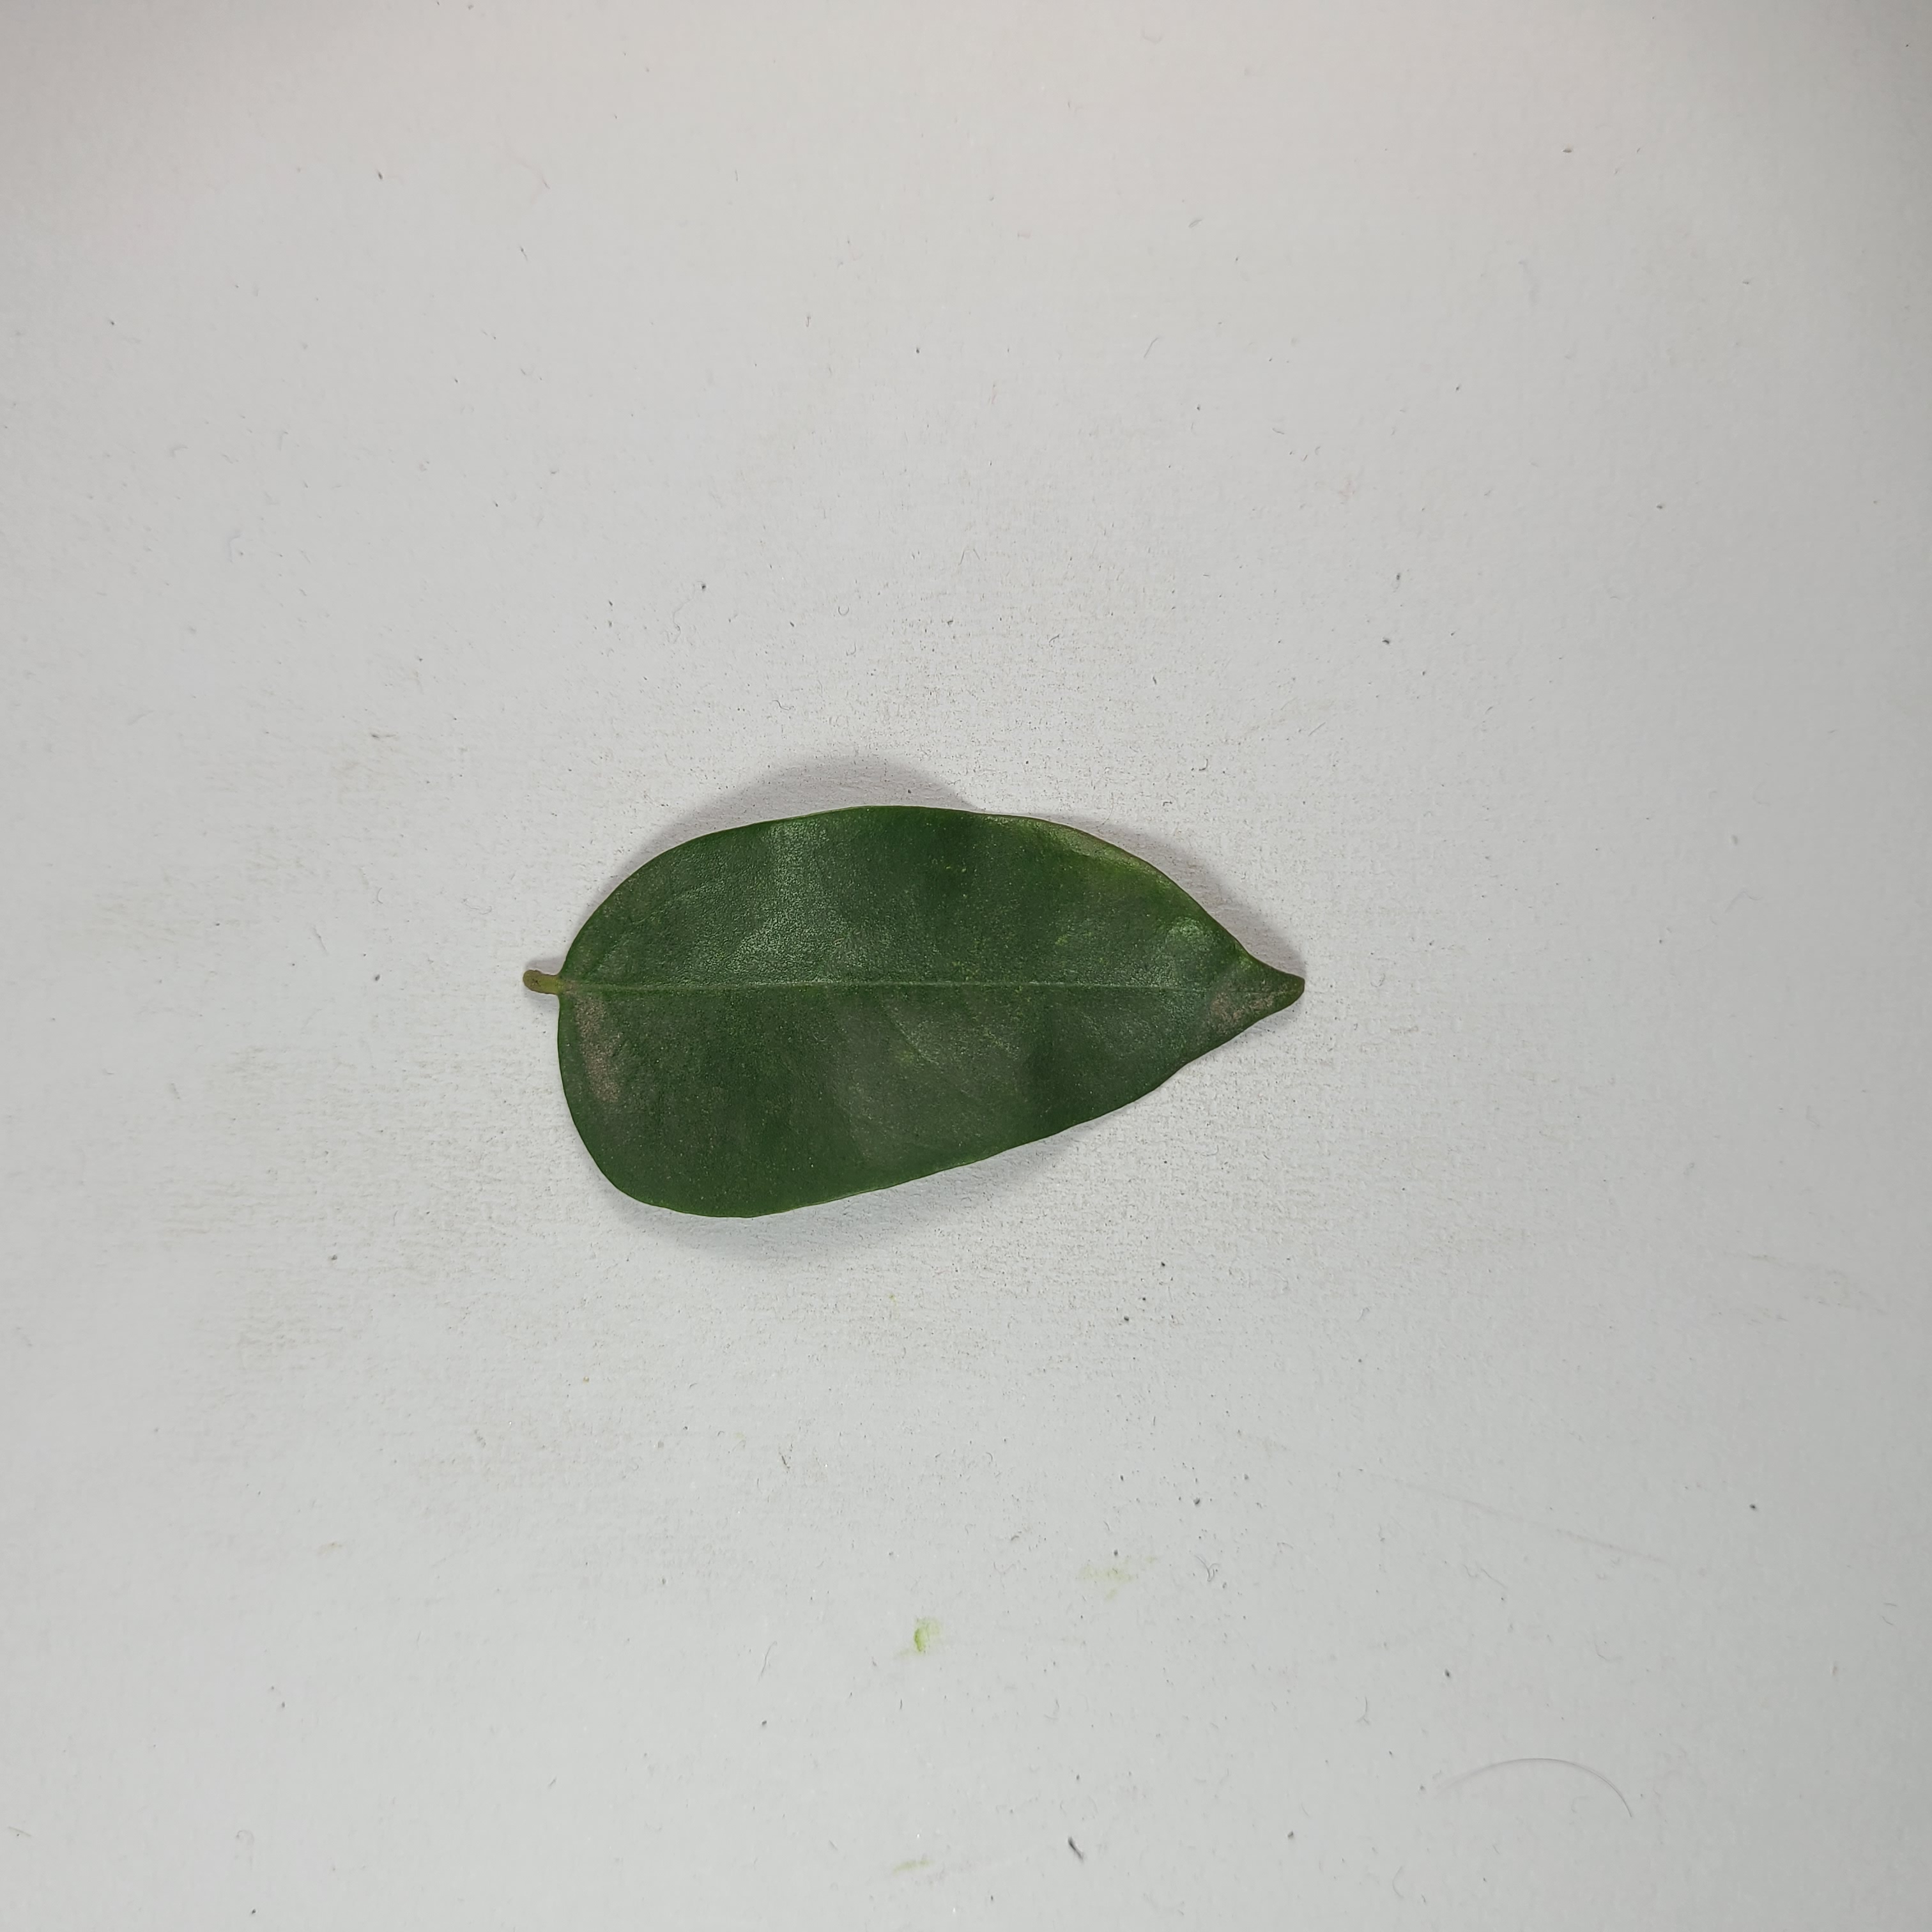
Label: Healthy Leaves